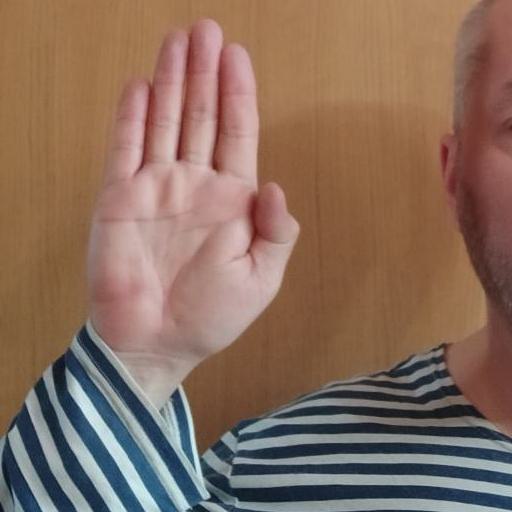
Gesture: stop